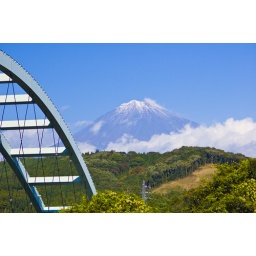
this is a roadshot of mount fuji from a road somewhere in shizuoka. gotta love fujisan!